Hofileña Ancestral House

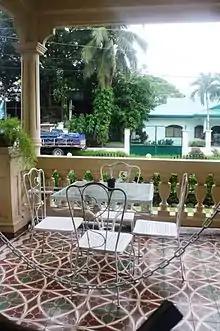
The portico

The floor is made of narra, and polished regularly, giving it a shiny surface. The walls are made of balayong as well. The doors are wide and have tracery cutwork, also known as callado, that provides space for air and light to pass through.